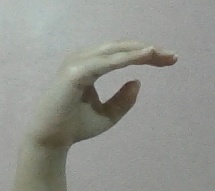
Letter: jeem